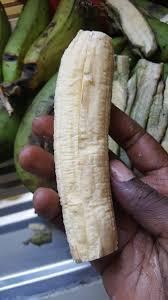
Mkulima huyu anajivunia kazi yake , kwa sababu ameipanda ndizi akainyunyizia maji , akapea madawa ili wadudu wasiharibu ,na ndizi imezaa .Na amevuna ,sasa anakula ile ndizi ambayo ameipanda ,iyo ni kazi mzuri.